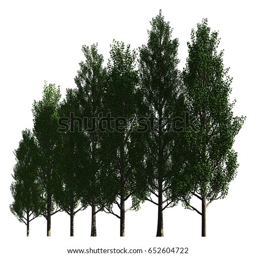
trees in a row isolated on white 3d illustration